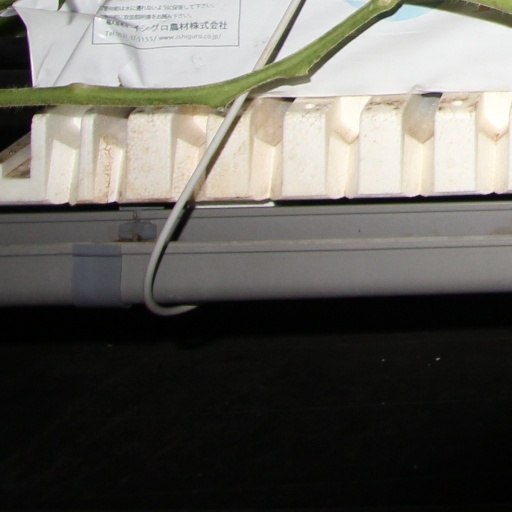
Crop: tomato